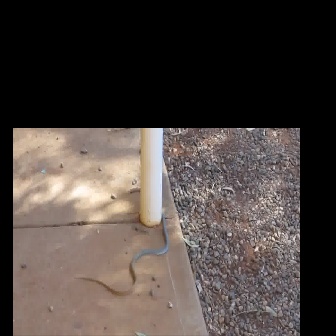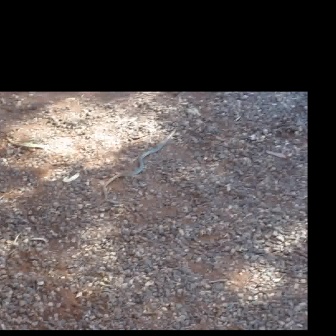
  Please identify the target specified by the bounding box [73,201,169,296] in the first image and locate it in the second image. Return the coordinates in [x_min,y_min,x_max,y_max] format.
Answer: [101,126,177,202]